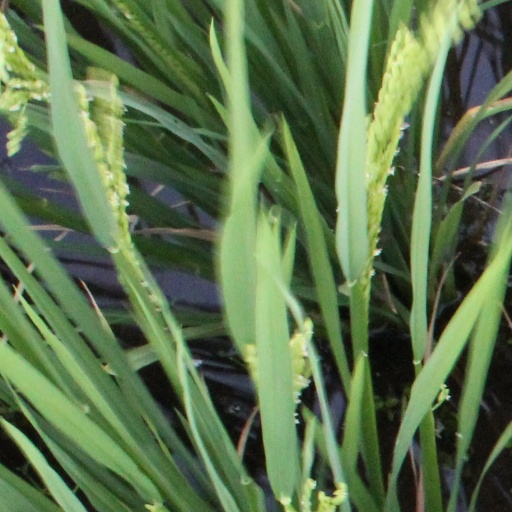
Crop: rice